Kari Lehtonen

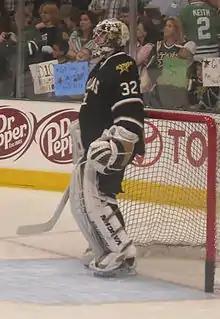
Lehtonen with the Dallas Stars in March 2011

Lehtonen was drafted second overall in the 2002 NHL Entry Draft by the Atlanta Thrashers after an outstanding 2001–02 season in the Finnish SM-liiga and became the highest-drafted European goaltender. Lehtonen was the backup goalie for Jokerit, but captured the starting position and won the Urpo Ylönen trophy, given to the best goalie of the season, and the league's playoff MVP award, the Jari Kurri trophy. Lehtonen stayed with Jokerit for one more season before moving to North America. He was awarded the Urpo Ylönen trophy again in the 2002–03 season.